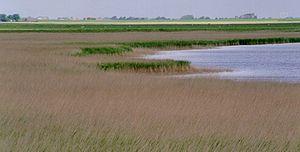
Cet article recense les sites inscrits au patrimoine mondial en Allemagne.
La mer des Wadden est la zone côtière de la baie Allemande en mer du Nord. Délimitée par les îles de la Frise, elle s'étend sur 450 kilomètres du Helder aux Pays-Bas à Esbjerg au Danemark, en couvrant une superficie d'environ 10 000 kilomètres carrés.